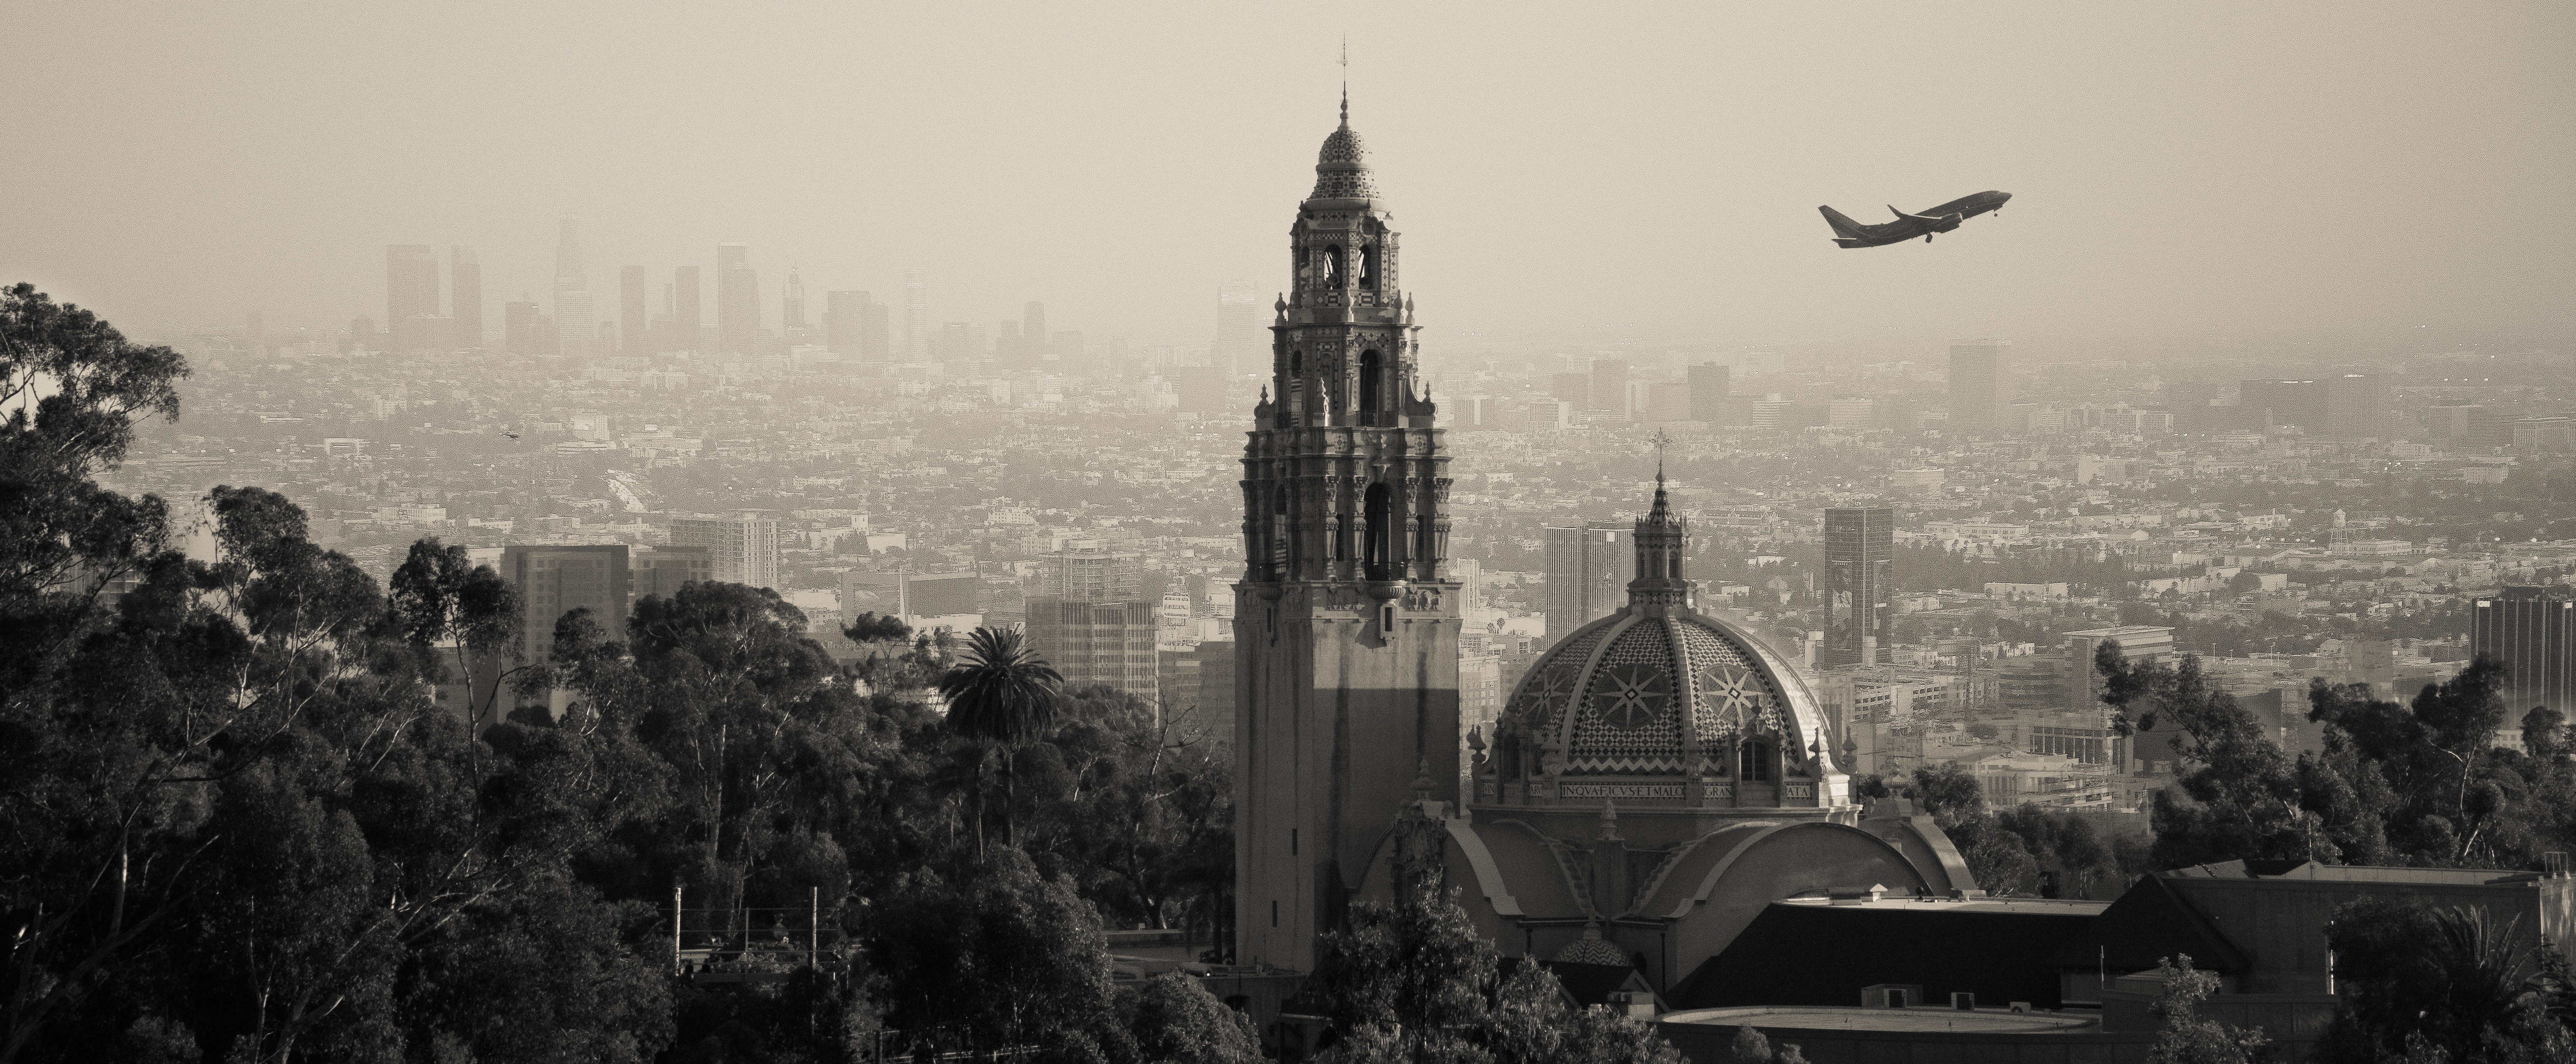
snow, winter, black and white, fog, skyline, photography, morning, city, skyscraper, cityscape, evening, weather, haze, landmark, monochrome, spire, metropolis, urban area, monochrome photography, atmospheric phenomenon, human settlement